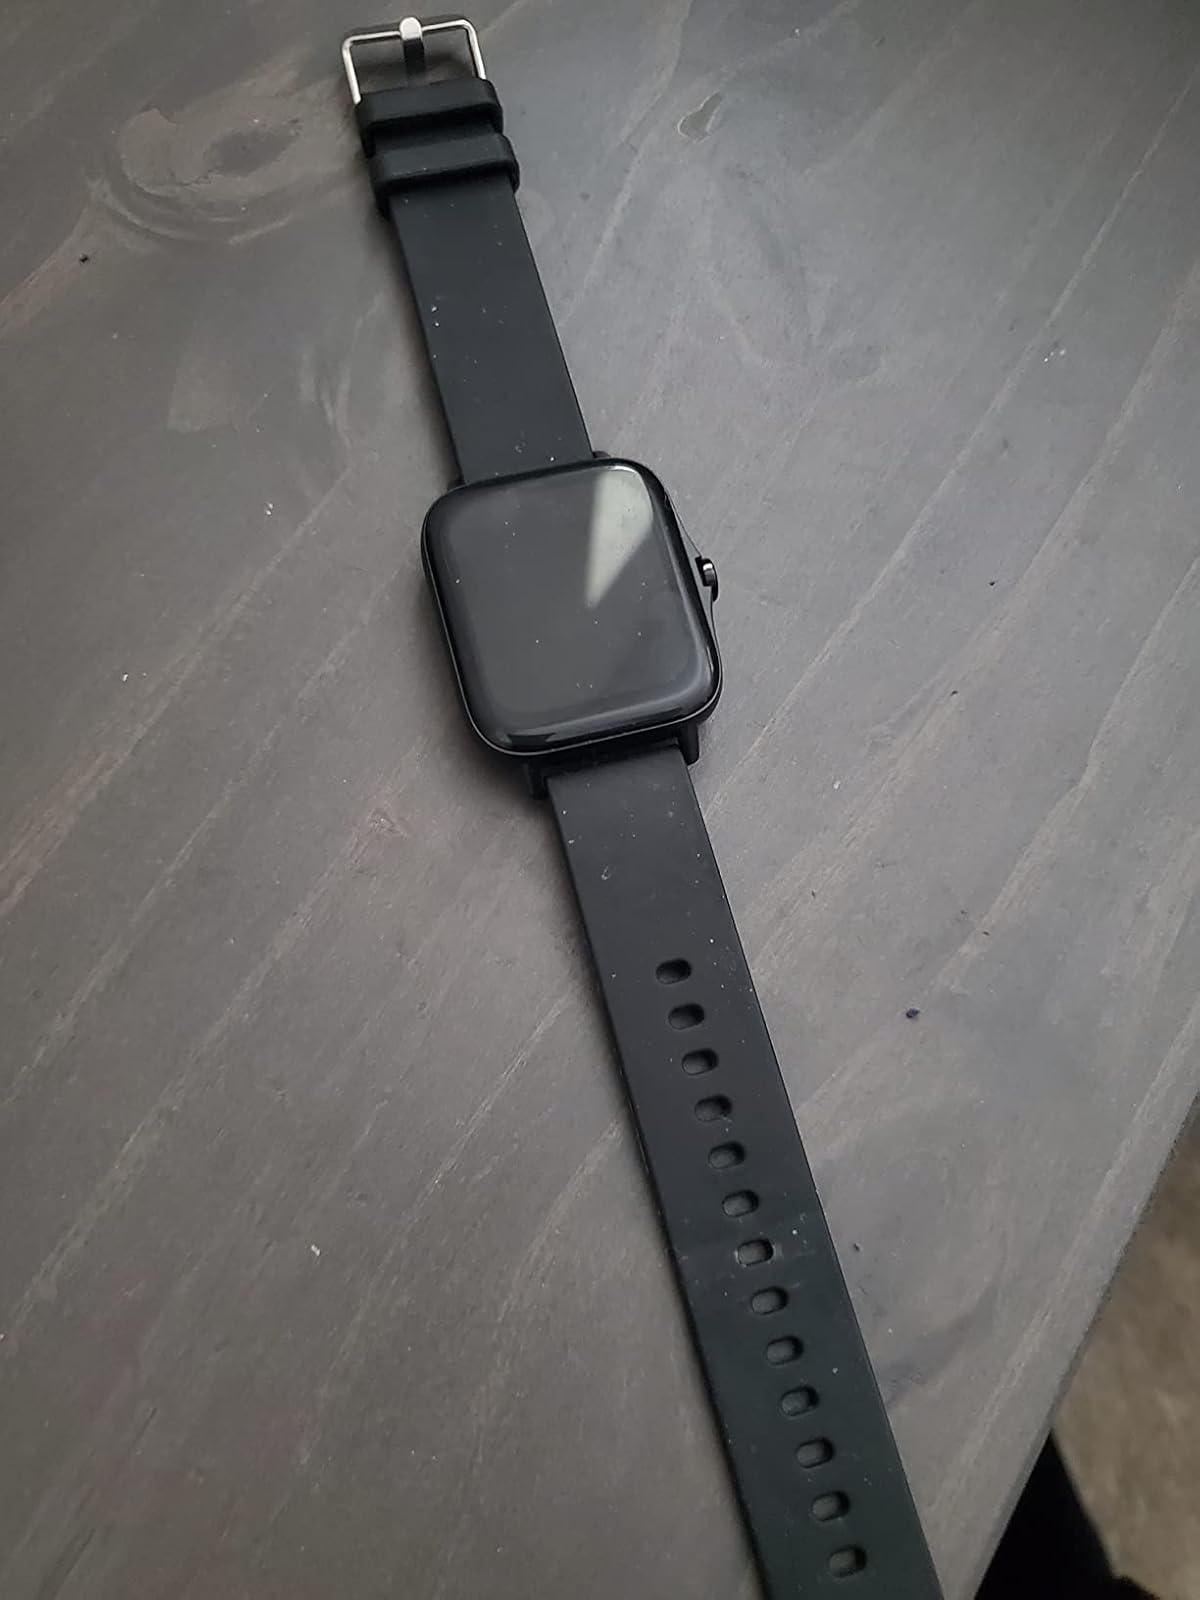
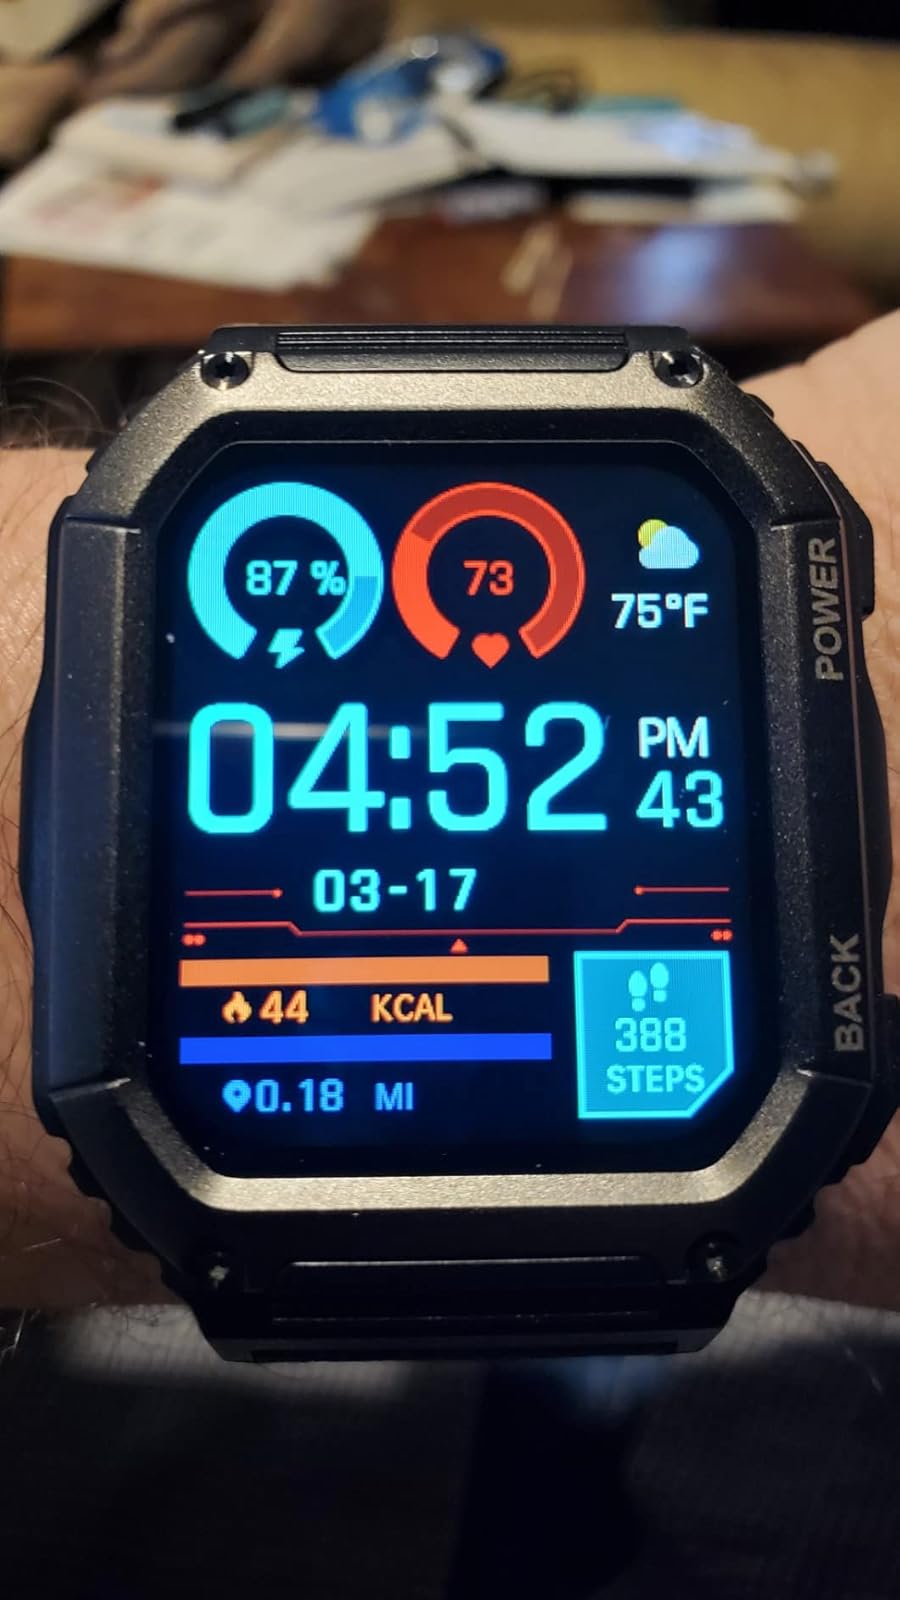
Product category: smartwatch
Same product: no